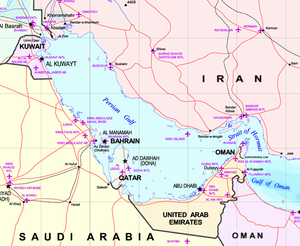
Cette liste des ports antiques a pour objectif de recenser l'ensemble des ports de l'Antiquité présentant de notables vestiges, en renvoyant autant que possible aux articles détaillés existant sur Wikipedia. Ils sont classés par pays du pourtour méditerranéen et par origine culturelle. Certains de ces ports sont encore en activité ; d'autres sont envasés ou ensablés, parfois loin à l'intérieur des terres ou, au contraire, submergés.
La géopolitique du golfe Persique se concentre sur l'étude des relations internationales de l'espace maritime plus communément appelé golfe Persique qui s'étend sur une superficie de 251 000 km². Cette région du monde est, avec plus de 60 % du pétrole mondial, la plus grande réserve d'hydrocarbures de la planète et aussi la plus grande exportatrice avec 30 % du commerce mondial du pétrole. De ce fait, la circulation maritime est très dense. En effet, chaque année, 2 400 navires pétroliers passent par le détroit d'Ormuz qui n'est large que de 63 km.